Doris Fitschen

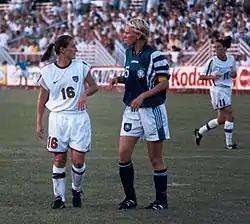
Fitschen (5) marking Tiffeny Milbrett (16) of the United States in 1998

At the 1989 European Competition for Women's Football, Fitschen was an important part of the team who claimed West Germany's first major trophy. UEFA named her the tournament's Golden Player.